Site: brandenburg
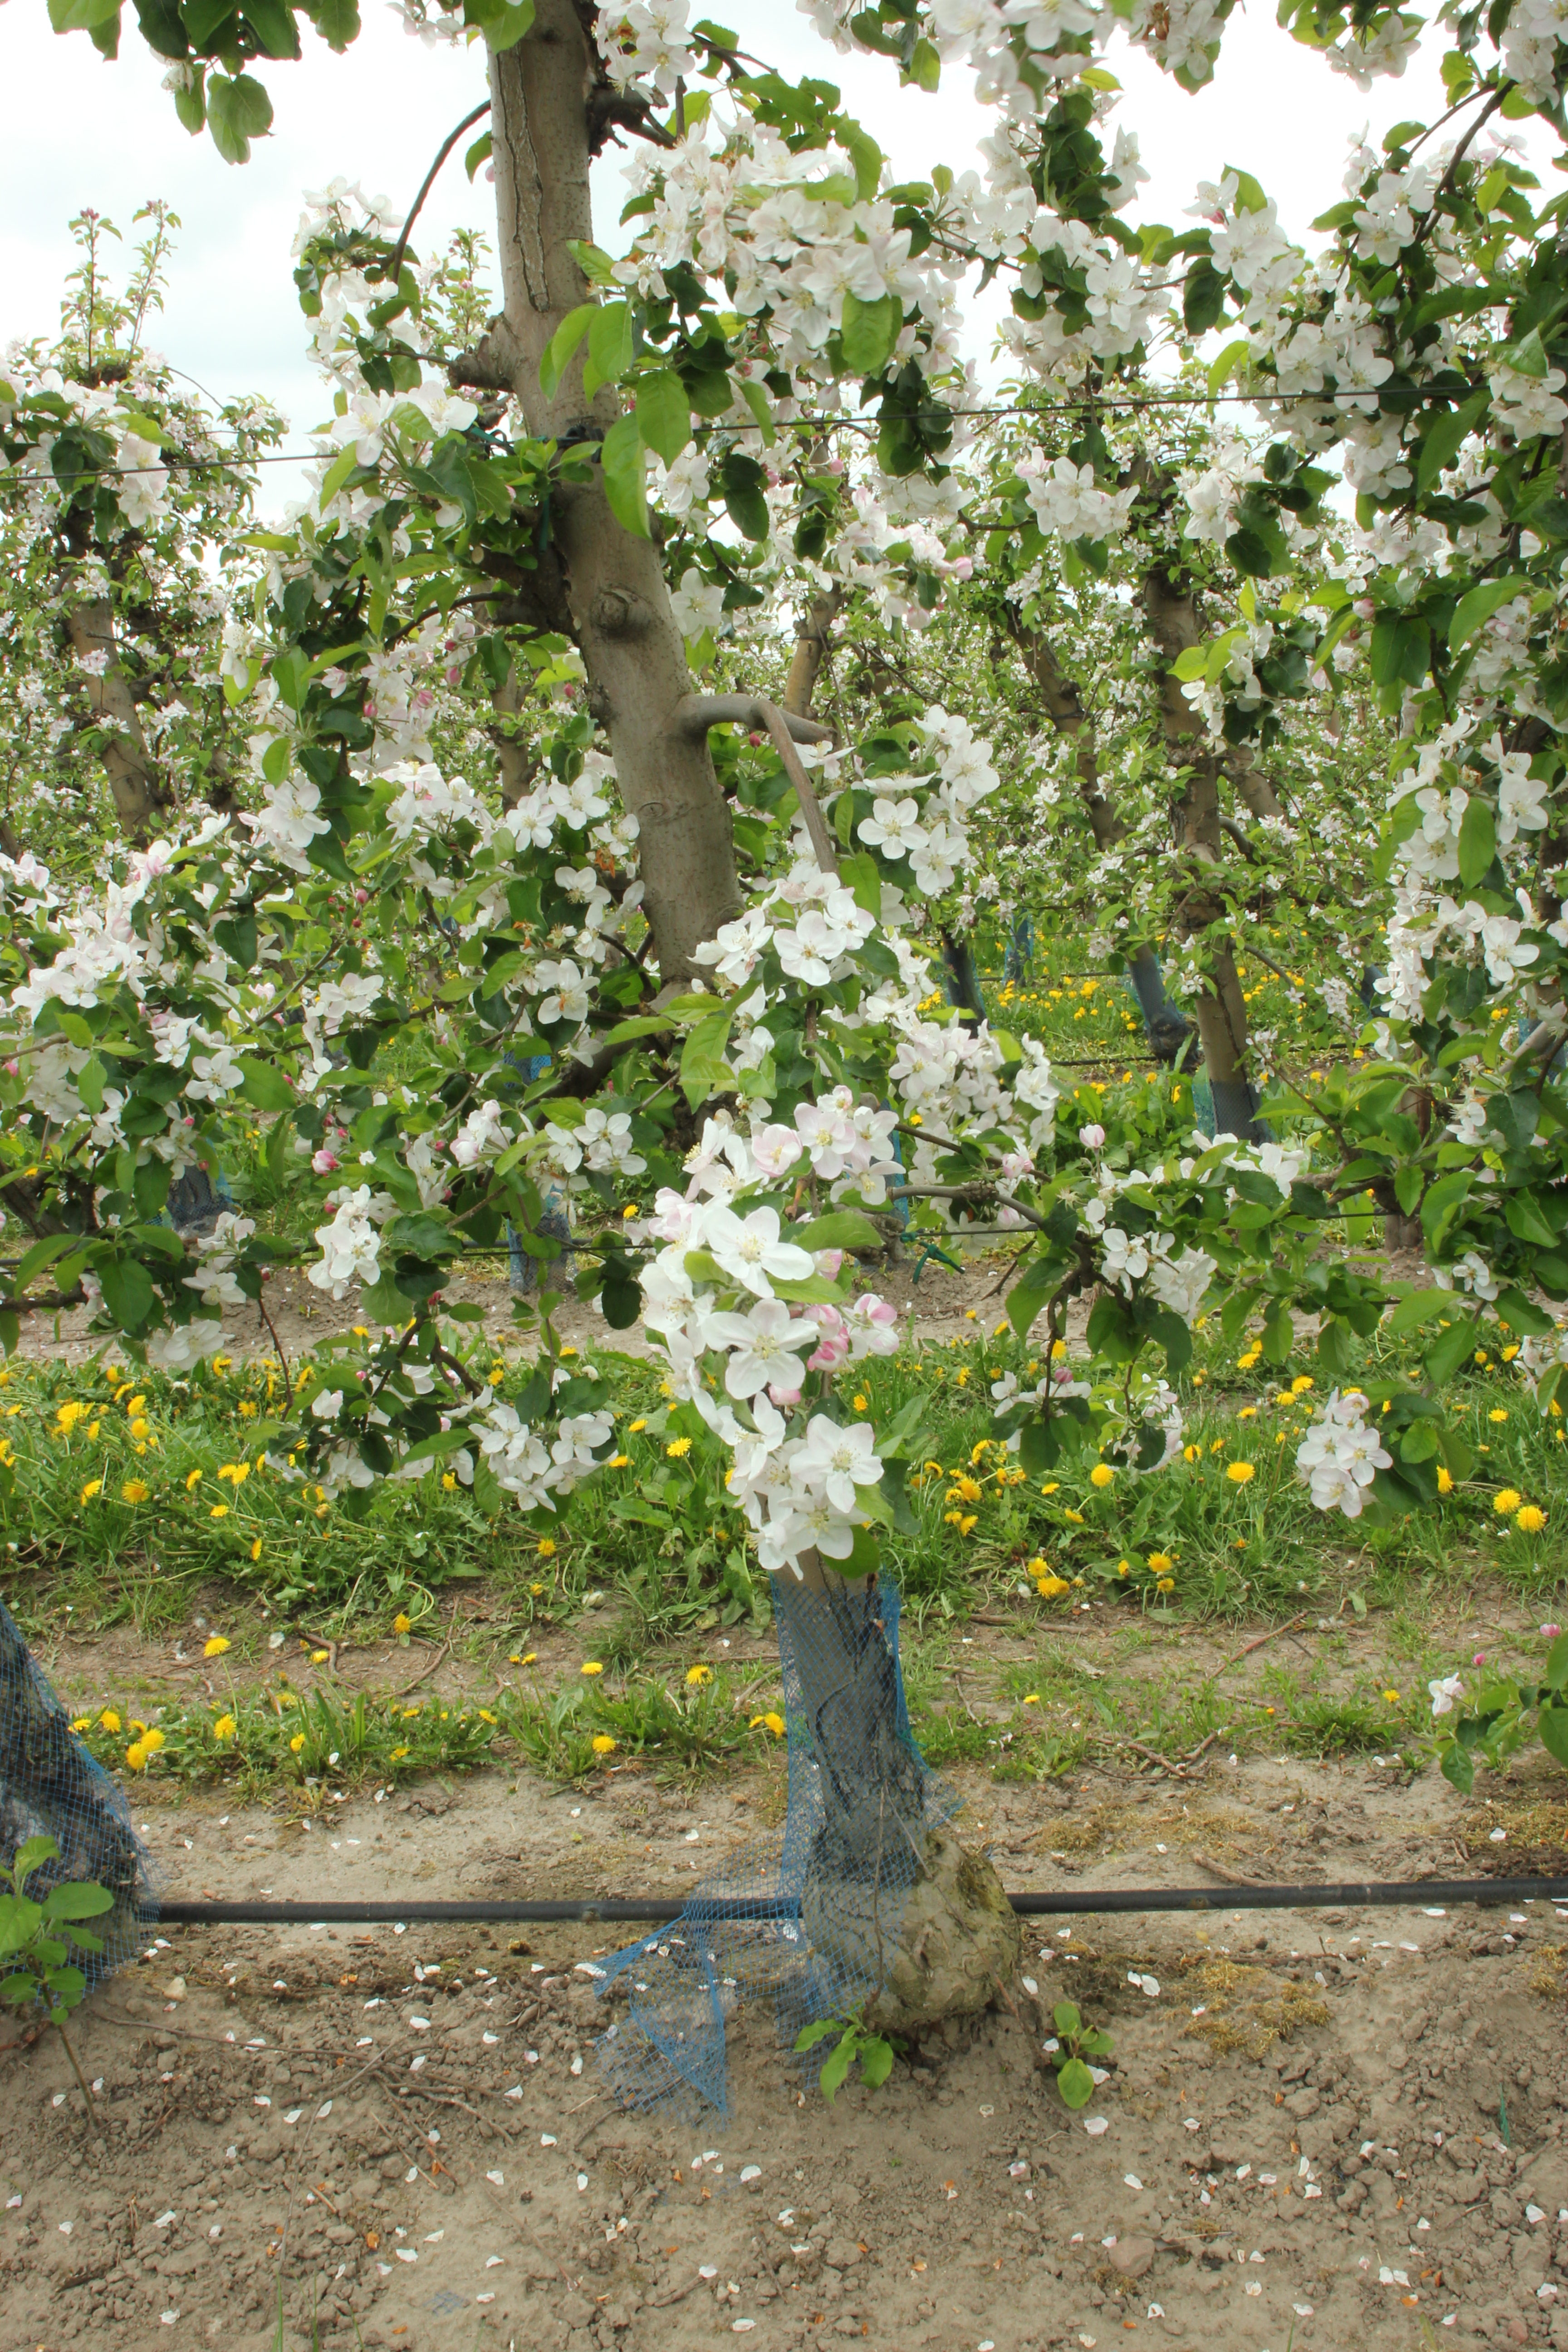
Growth stage (BBCH 65): Flowering